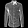
Label: Shirt